Nilai

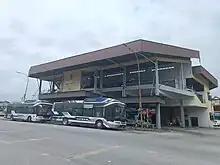
Nilai Bus Station

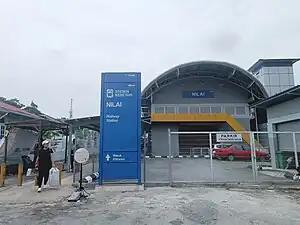
Nilai Komuter station

PLUS Expressway exit 214 serves Nilai. Nilai is also the southern end of ELITE which connects it to Shah Alam, the capital of Selangor. Motorists from western Selangor are thus able to get to Negeri Sembilan, Malacca or Johor while bypassing Kuala Lumpur.